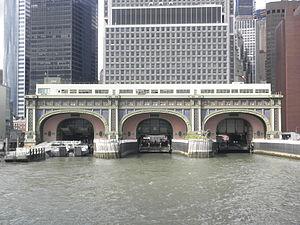
Le Battery Maritime Building est un terminal de ferry sur la pointe sud de l'île de Manhattan à New York. Situé au 10 South Street, près de l'intersection avec Whitehall Street, il est utilisé pour des excursions et est utilisé comme terminal de ferry pour Governors Island depuis 1956. Le bâtiment de style Beaux-Arts a été construit de 1906 à 1909 en tant que jetée municipale du Ferry. Il a été inscrit au registre national des lieux historiques en 1976.